Helen Kerly

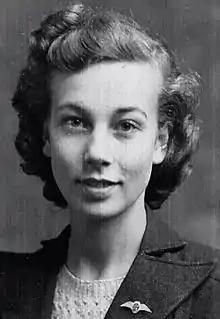
photo from Royal Aero Club in 1938

Helen Kerly or Ruth Helen Clark (6 January 1916 - 26 May 1992) was a British female ATA pilot officer during the Second World War who was one of only two such women who received a commendation.